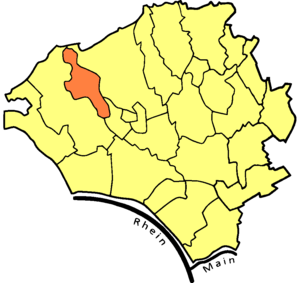
Klarenthal est un quartier de la ville de Wiesbaden en Allemagne.